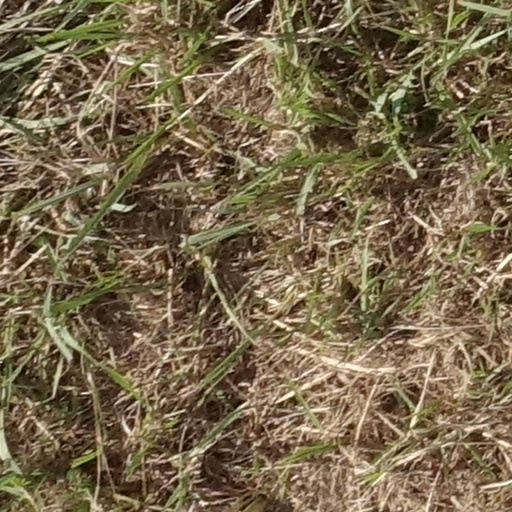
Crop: sorghum